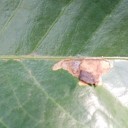
Label: Miner